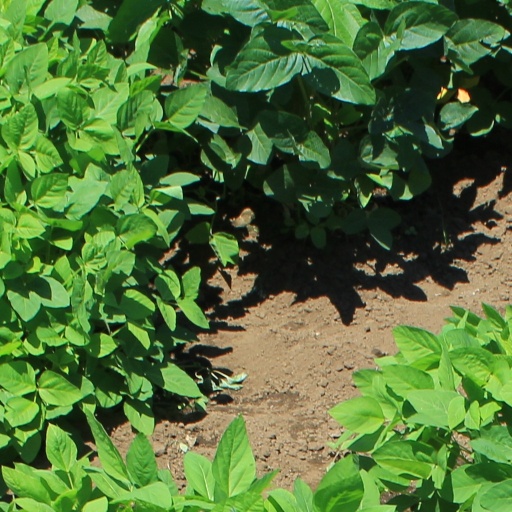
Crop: soybean